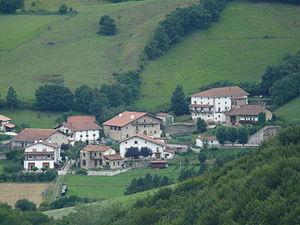
Eraso est un village situé dans la commune d'Imotz dans la Communauté forale de Navarre, en Espagne. Il est doté du statut de concejo.